USCGC Ida Lewis

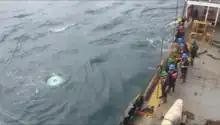
"Ida Lewis" retrieving a sunken buoy in 2017

Electrical power aboard is provided by three Caterpillar 3406 DITA generators which produce 285 Kw each. She also has a 210 Kw emergency generator, which is a Caterpillar 3406 DIT.